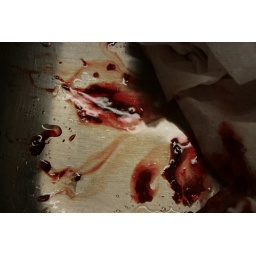
Water, blood, paper towel and brushed metal sink. Now that's what I call ART! Vol. 1 by Aubrey Skibicki